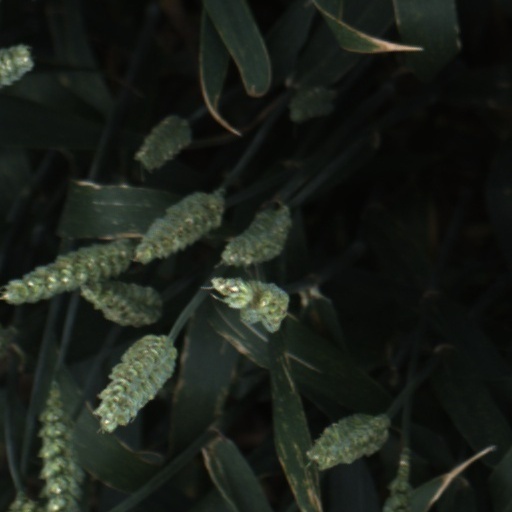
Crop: wheat